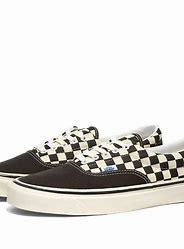
Brand: Vans
Model: Era 95 DX